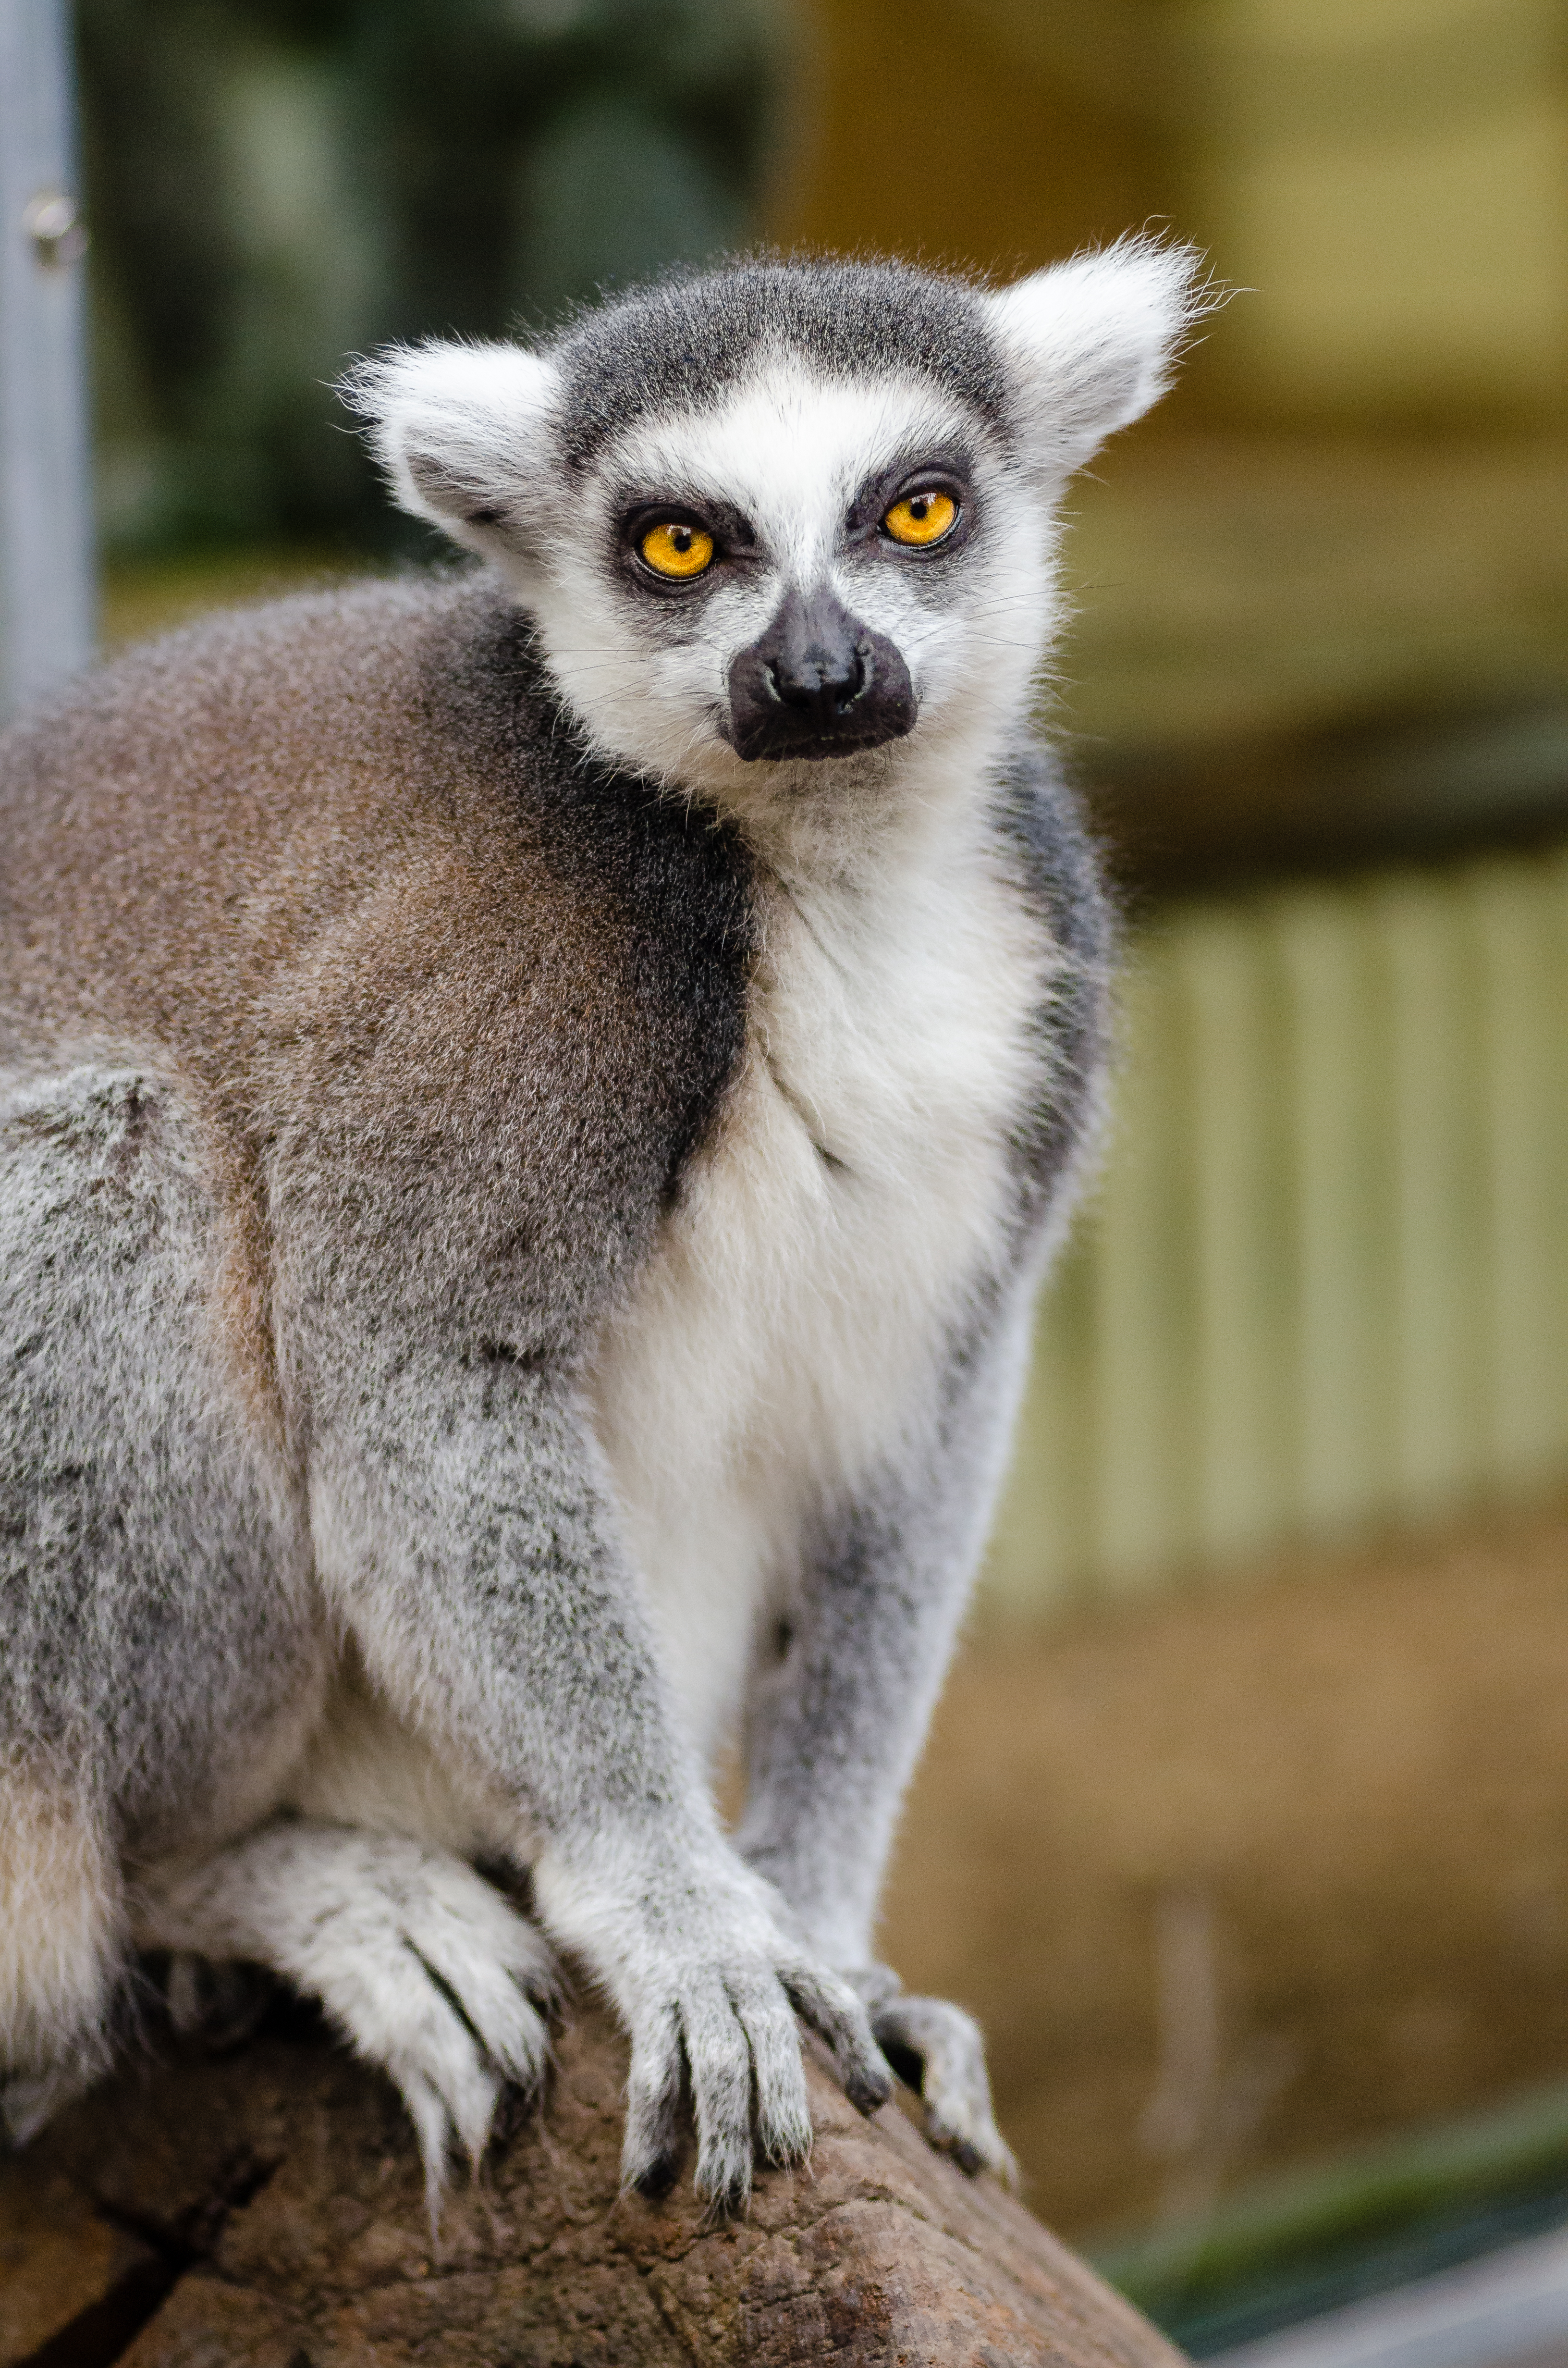
tree, bokeh, ring, feet, animal, cute, wildlife, zoo, fur, mammal, nikon, fauna, primate, world, eyes, festival, hands, animals, madagascar, vertebrate, tier, ss, fell, augen, grn, baum, adorable, lemur, d7000, niedlich, tailed, catta, katta, tierpart, hnde, fse, madagaskar